Rudolf Emanuel Jacobsen

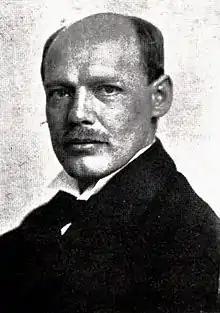

Jacobsen was born in Christiania (now Oslo), Norway. He was a student at the Arts and Crafts School ("Kunst- og håndverksskolen"), now Norwegian National Academy of Craft and Art Industry ("Statens håndverks- og kunstindustriskole").